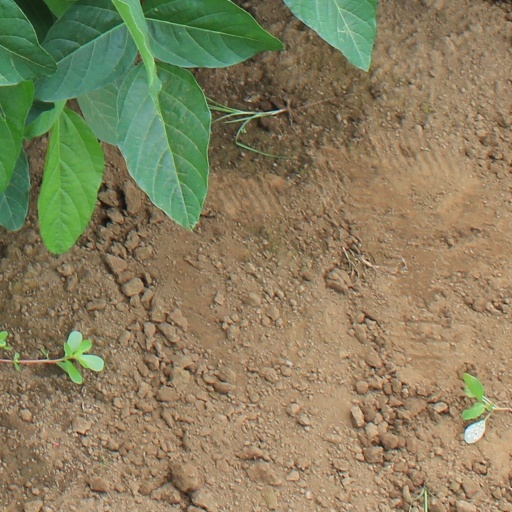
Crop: soybean